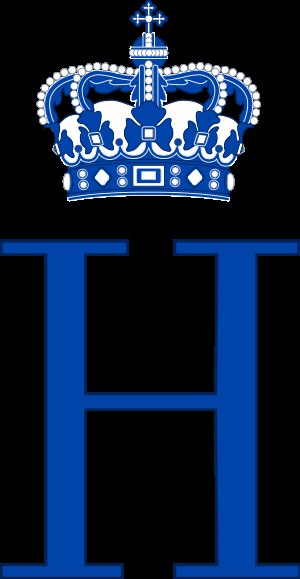
Prins Henrik (1934-2018) / Titler & tiltaleformer, ordener, æreshverv og protektioner
Monogram.
Hans Kongelige Højhed Prins Henrik var Hendes Majestæt Dronning Margrethe 2.s ægtemand. Han var søn af greve André de Laborde de Monpezat og grevinde Renée de Monpezat, født Doursennot. Han blev døbt Henri Marie Jean André, greve de Laborde de Monpezat.